The Hostages (film)

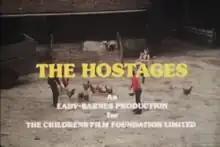
Opening titles

The Hostages is a 1975 British children's adventure film directed by David Eady and starring Stephen Garlick, Jayne Collins, Peter Marshall, Julian Holloway and Robin Askwith. It was written by Michael Barnes and made by Eady-Barnes Productions for the Children's Film Foundation.